Astrud Gilberto

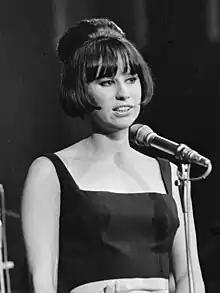
Gilberto performing in 1966

Astrud Gilberto (born Astrud Evangelina Weinert; March 29, 1940 – June 5, 2023) was a Brazilian samba and bossa nova singer and songwriter. She gained international attention in the mid-1960s following her recording of the song "The Girl from Ipanema".